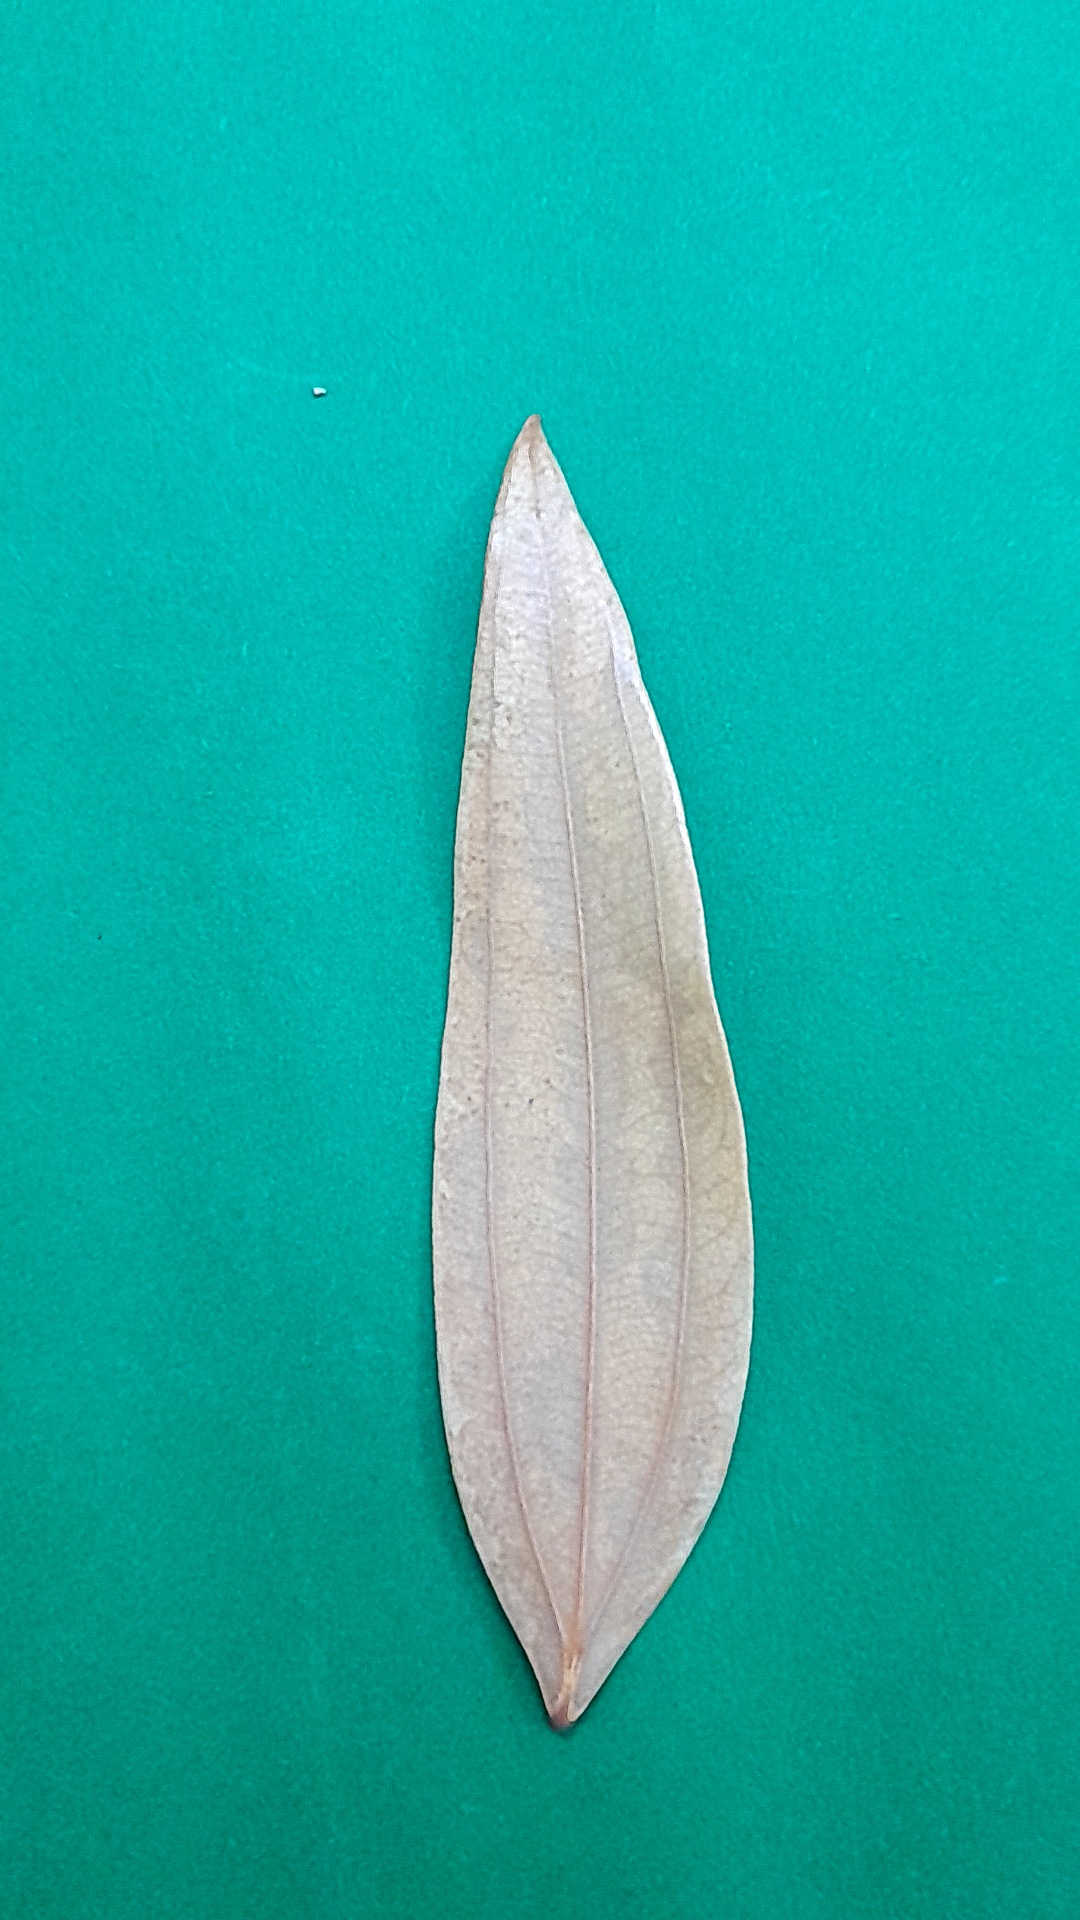
Label: Dry Leaf